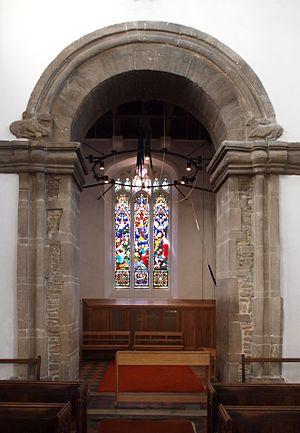
L’Église Saint-Bene't est une paroisse anglicane de l’Église d'Angleterre située au centre de Cambridge. Certaines parties du bâtiment, notamment le clocher, remontent à l’époque anglo-saxonne, ce qui en fait l’église la plus ancienne du comté de Cambridgeshire et le plus ancien bâtiment de la ville.